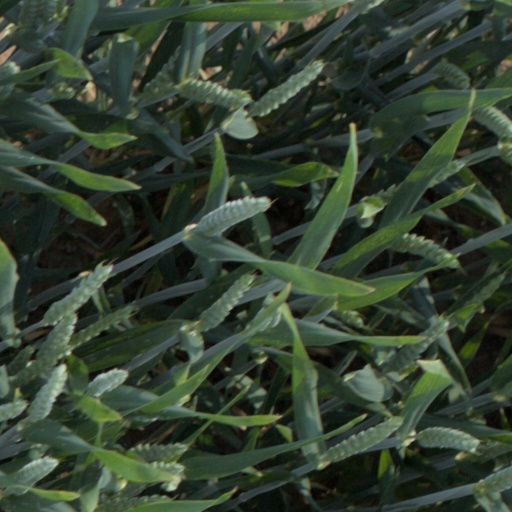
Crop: wheat